Battle for Lake Tanganyika

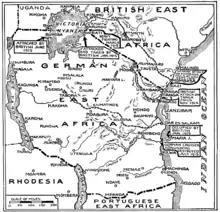
A map of German East Africa, with Lake Tanganyika at the extreme left

The British naval force consisted of two motor boats. Spicer-Simson suggested they be named "Cat" and "Dog", but the names were rejected by the Admiralty. Spicer-Simson then suggested "Mimi" and "Toutou" as alternatives, which were accepted. As he later explained, these meant "Miaow" and "Bow-wow" in French. Their crews were assembled from acquaintances of Spicer-Simson, or from the ranks of the Royal Naval Reserve. Spicer-Simson proposed a number of improvements to the original design; they were cut down to improve their speed, Maxim guns and a 3-pounder Hotchkiss gun were fitted, though the Hotchkiss had to be fired from a kneeling position, and extra steel linings were added to the petrol tanks. The boats were tested on the Thames on 8 June, where arrangements had been made for "Mimi" to fire a practice shell from her 3-pounder. The shell hit the target, but both gun and gunner flew into the river, as the gun had not been properly bolted to the deck. The boats were loaded aboard on 15 June, along with special trailers and cradles to allow them to be transported by rail or overland, and the expedition's equipment and supplies. Once they arrived in South Africa, they would have to be carried over inland, including the traversing of an mountain range. Meanwhile, on 8 June "Graf von Götzen" was launched on Lake Tanganyika.